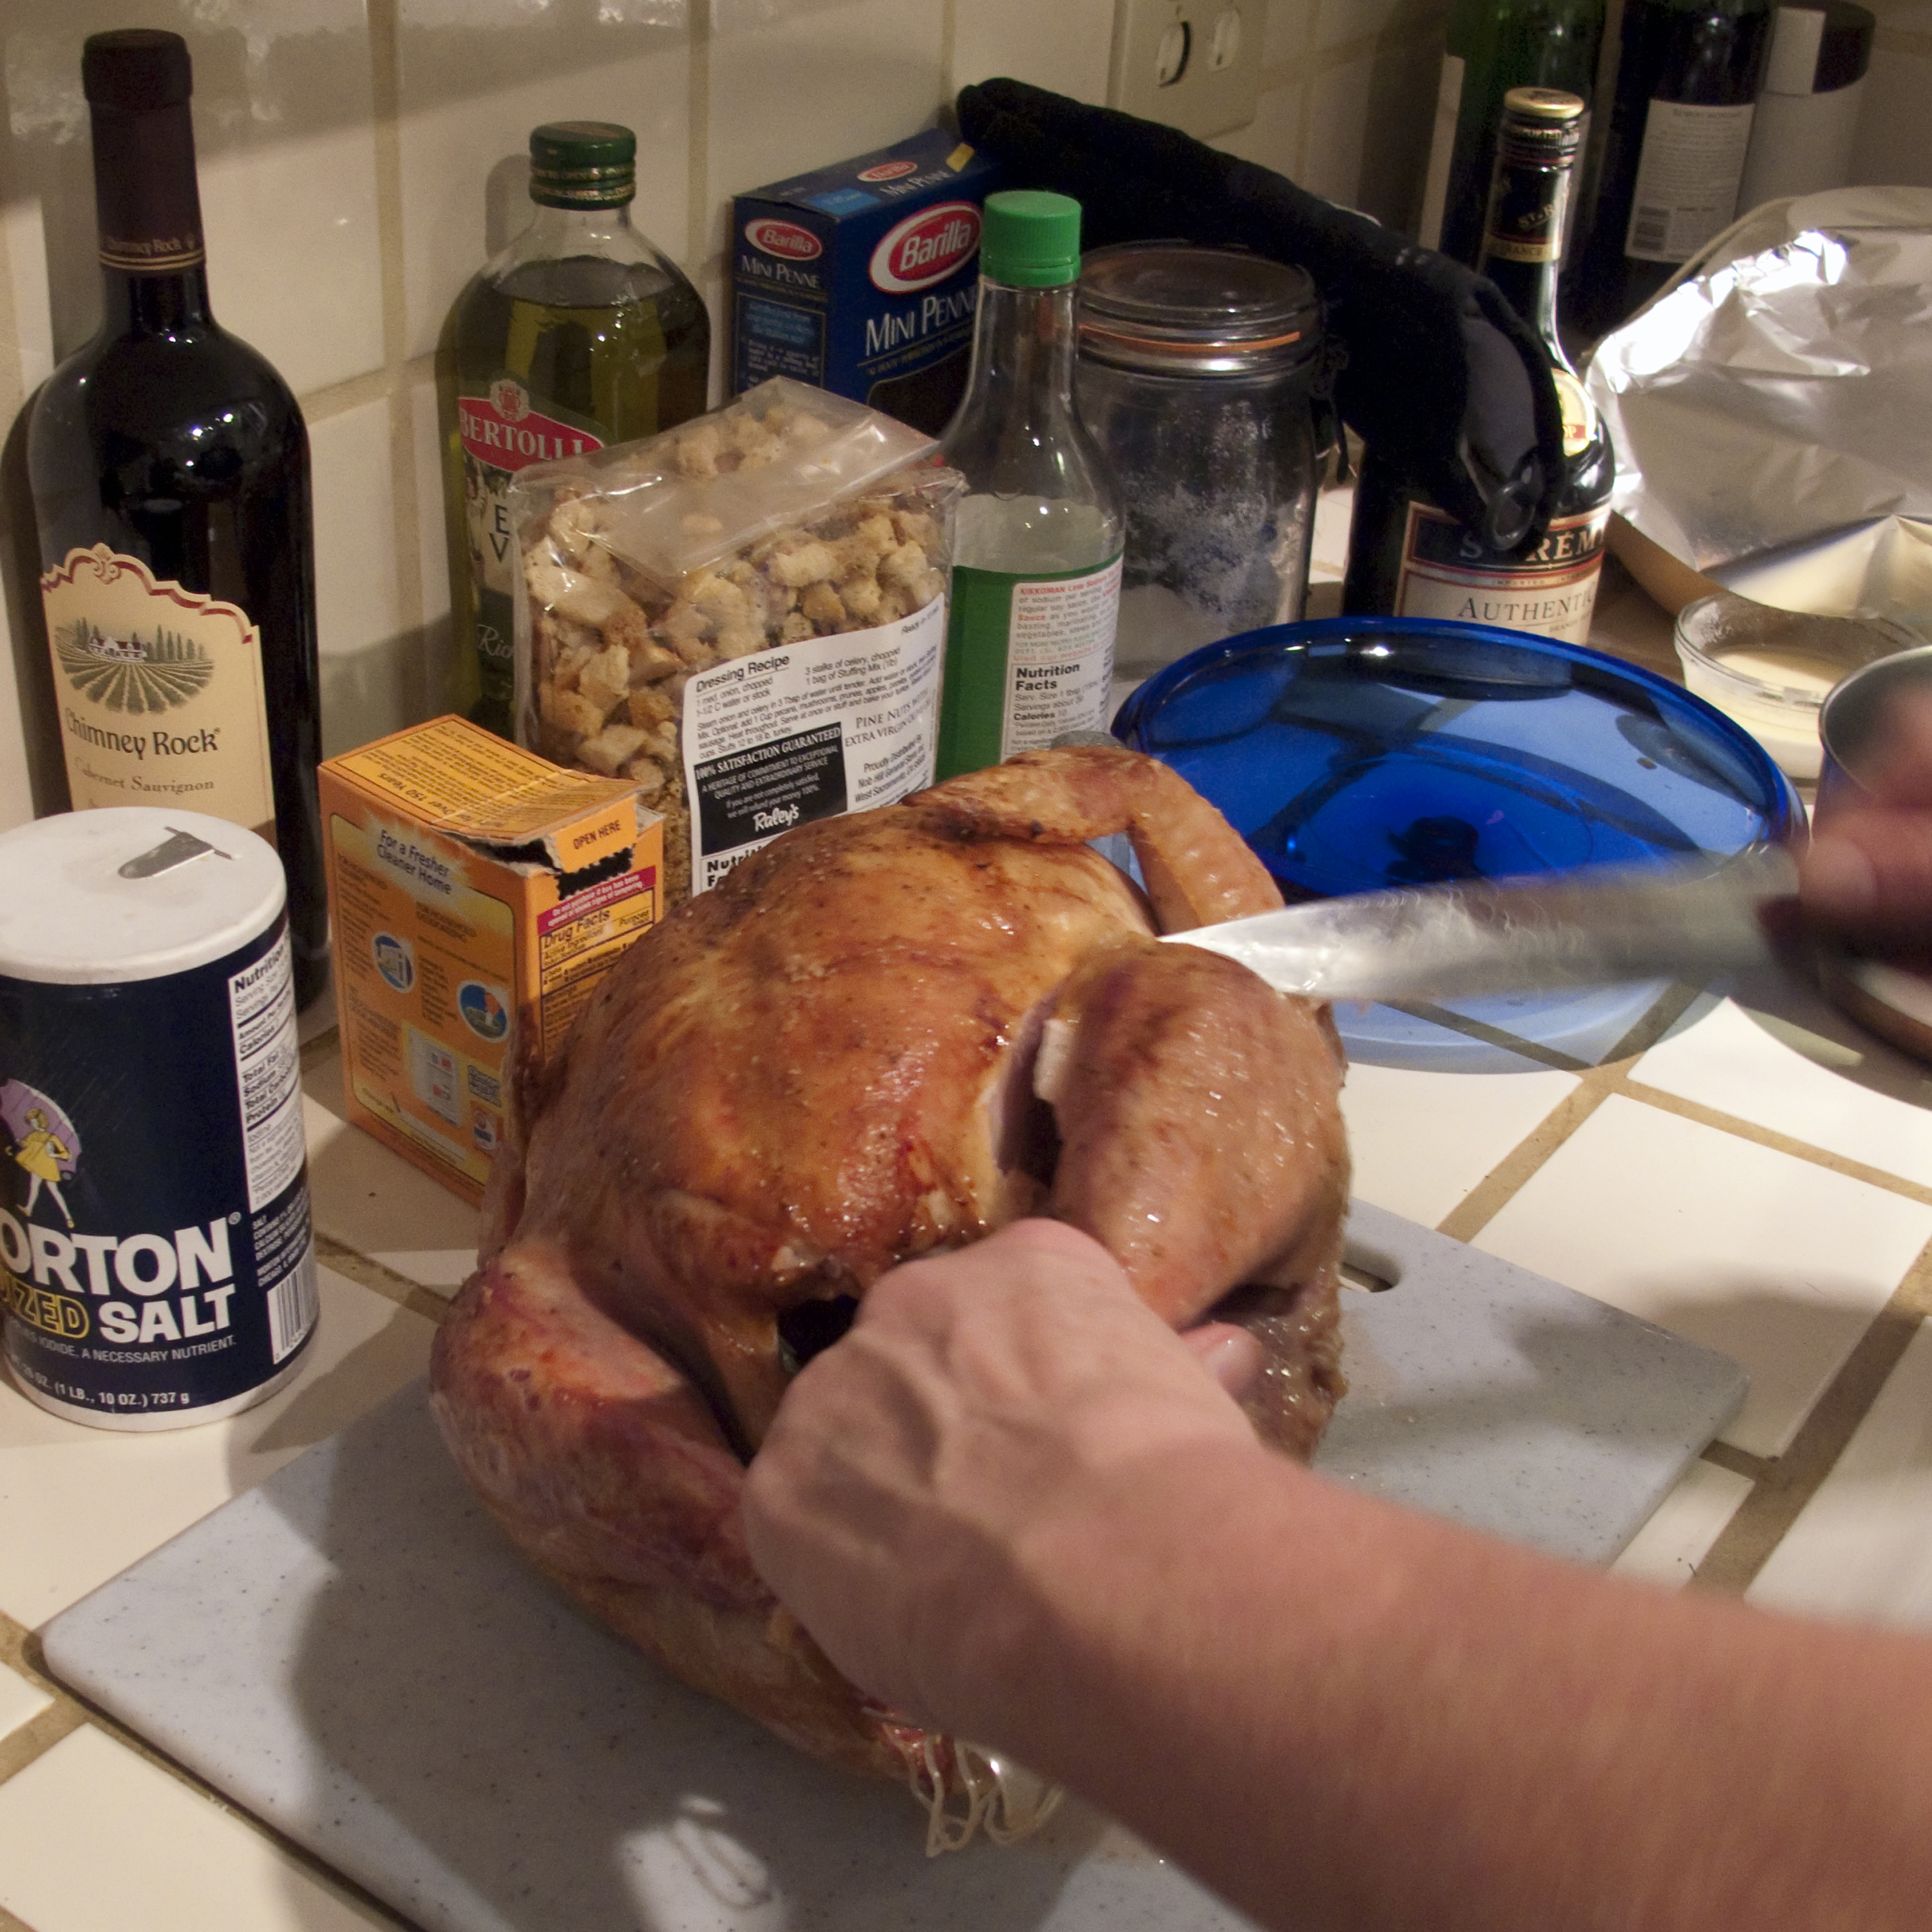
leg, dish, meal, food, baking, meat, lunch, carve, thanksgiving, turkey, sense